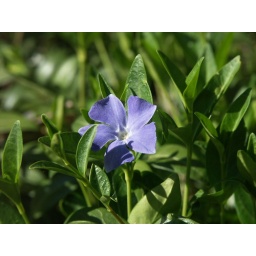
Some blue surrounded by green